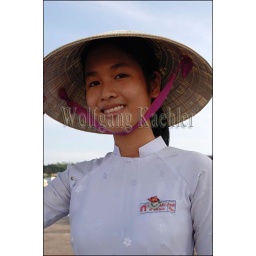
Vietnam, near da nang, hoi an, local woman in traditional dress (Ao dai) With cone hat (Non la)